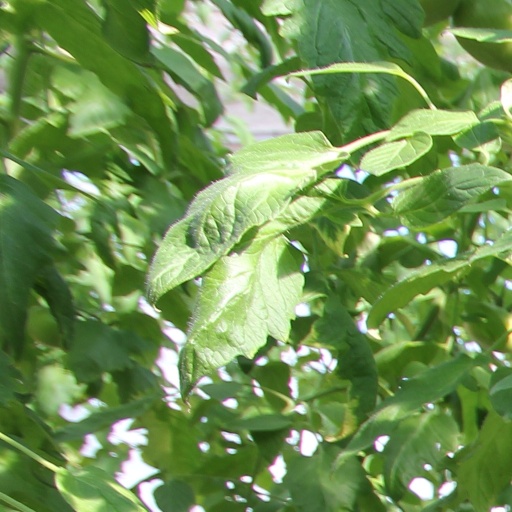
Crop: tomato